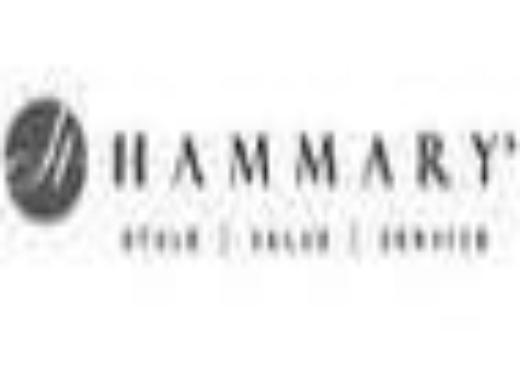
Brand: Hammary
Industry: Clothes